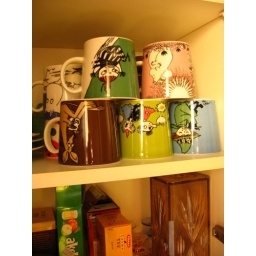
Moomin mugs in our kitchen